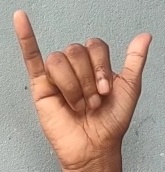
ASL sign: Y